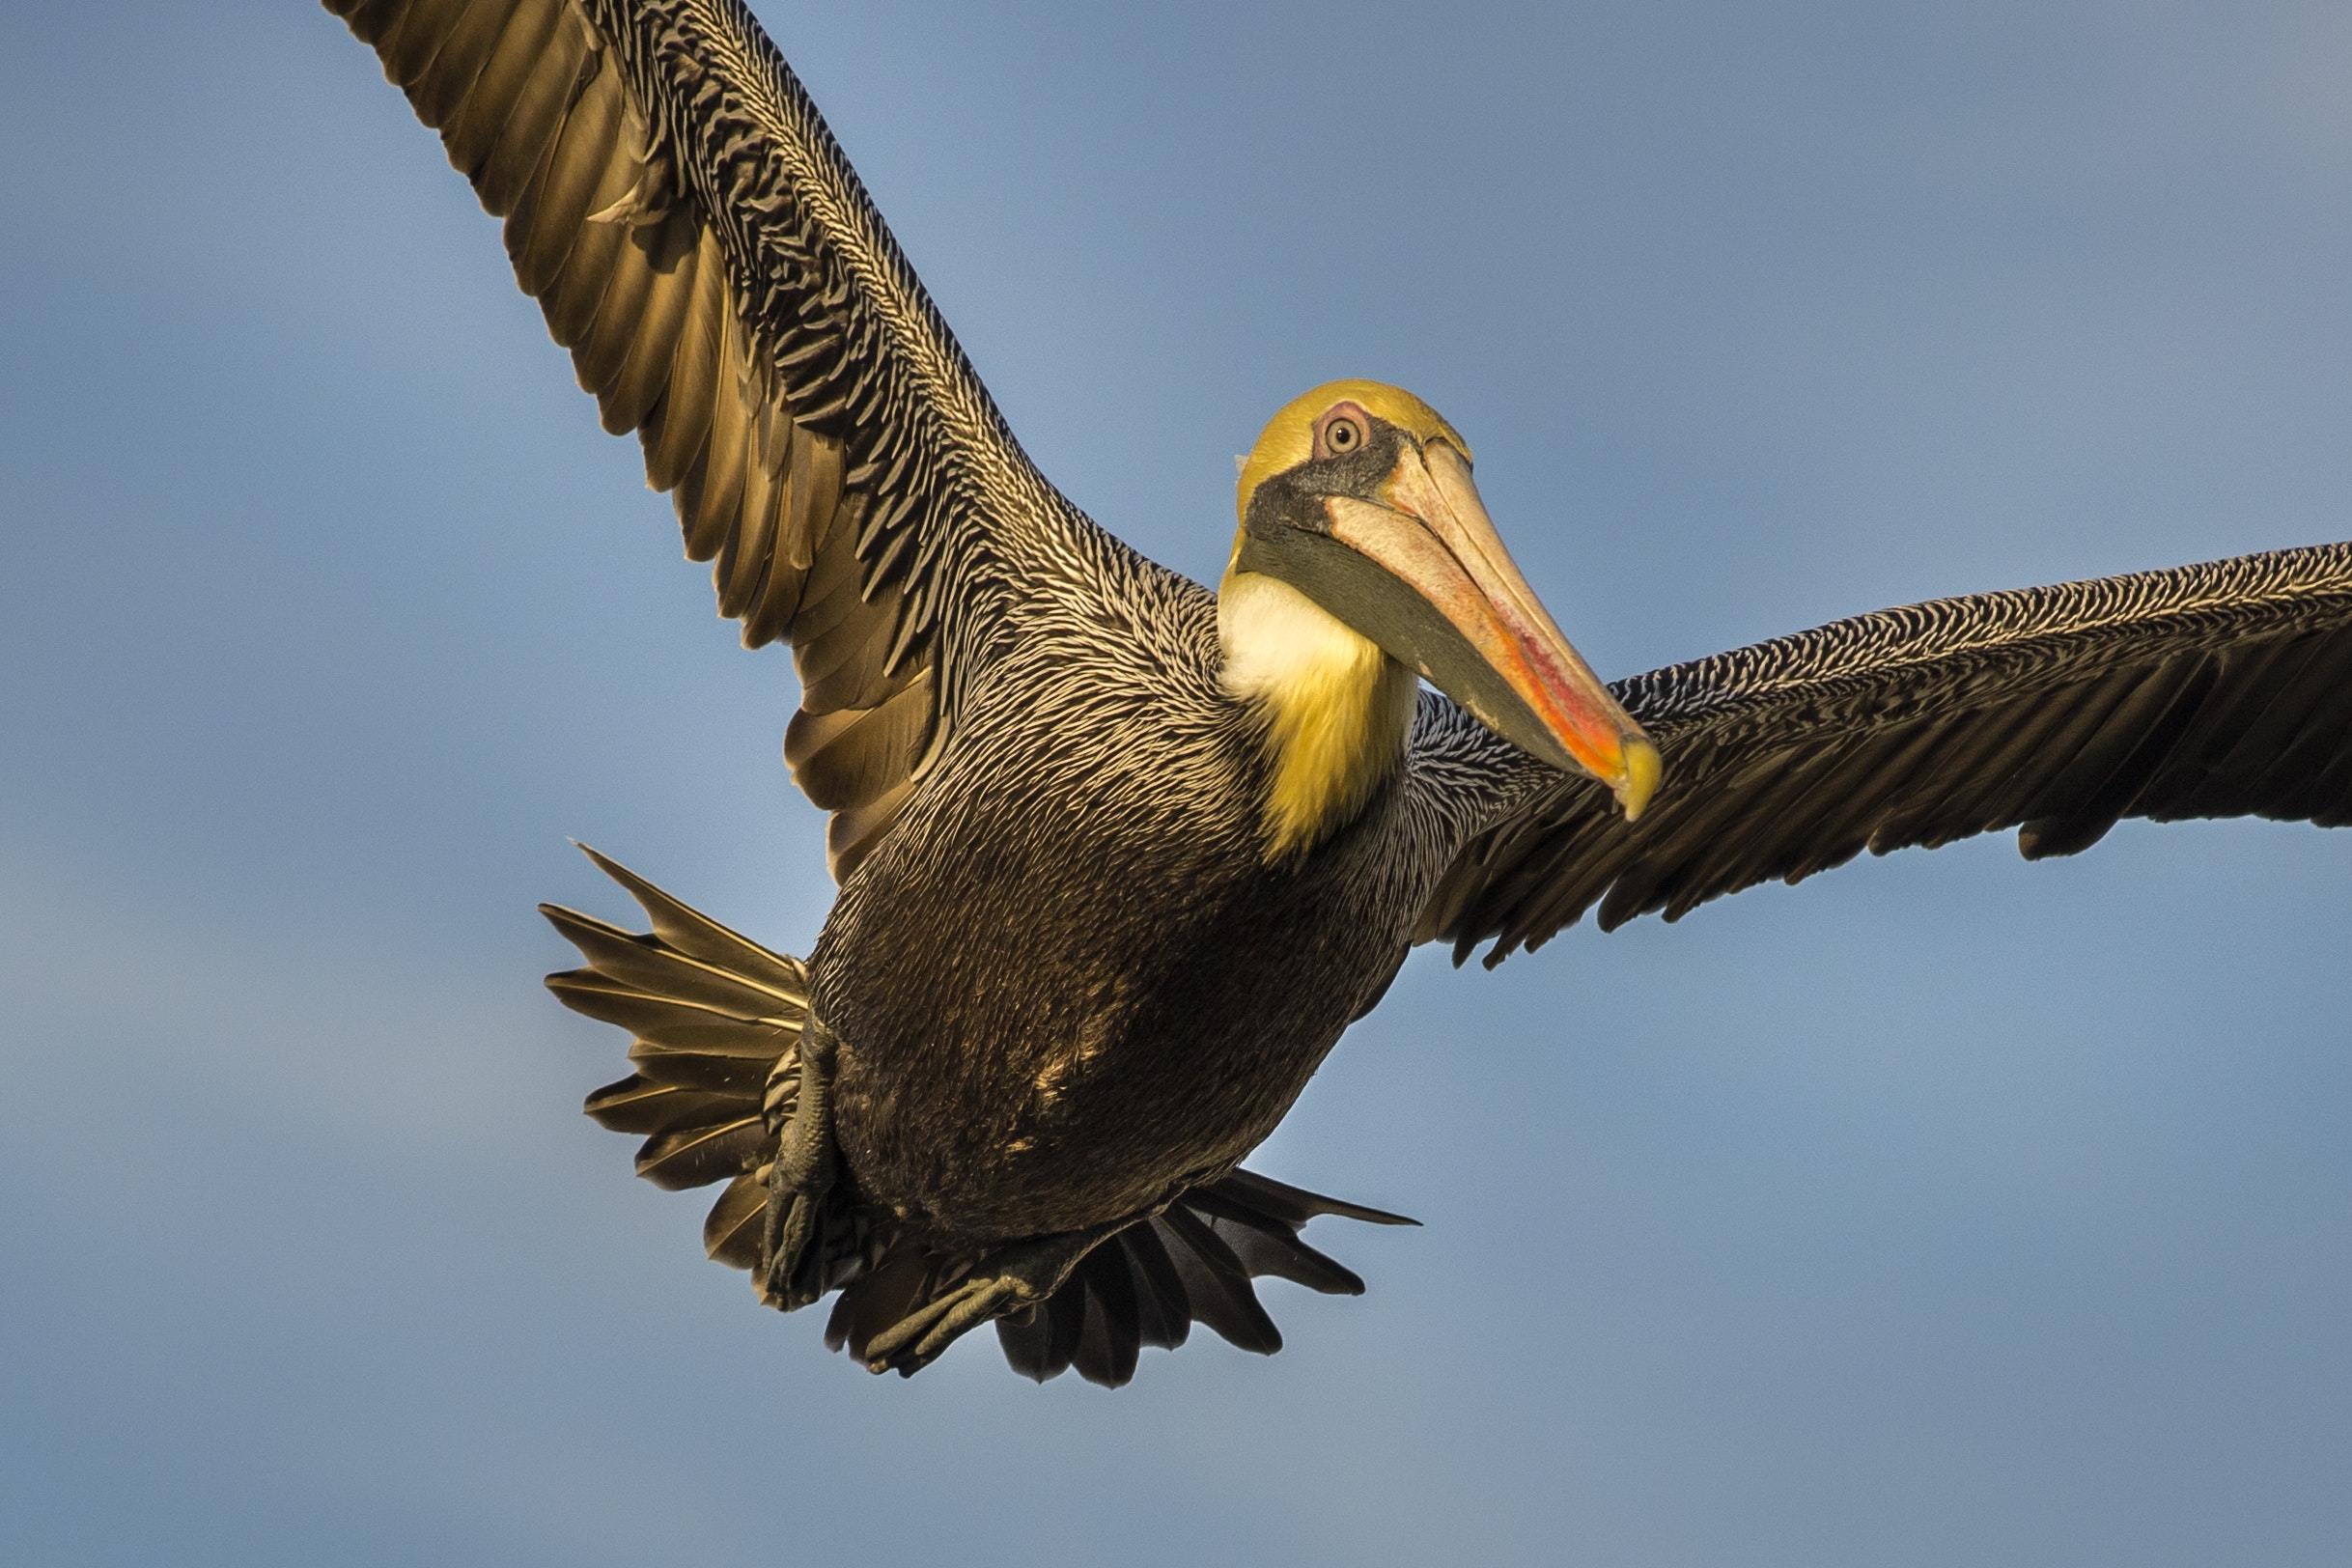
bird, vertebrate, beak, pelican, brown pelican, white pelican, sky, wildlife, wing, seabird, feather, pelecaniformes, double crested cormorant